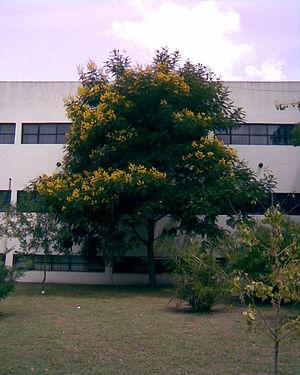
Le Peltophorum dubium est un arbre de la famille des Fabaceae ou légumineuses originaire des régions tropicales de l'Amérique du Sud.